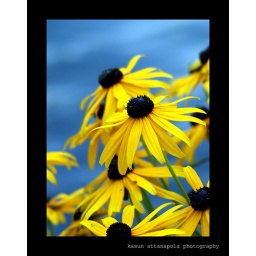
SAL 75-300mm. blue seen in the background is lake water..